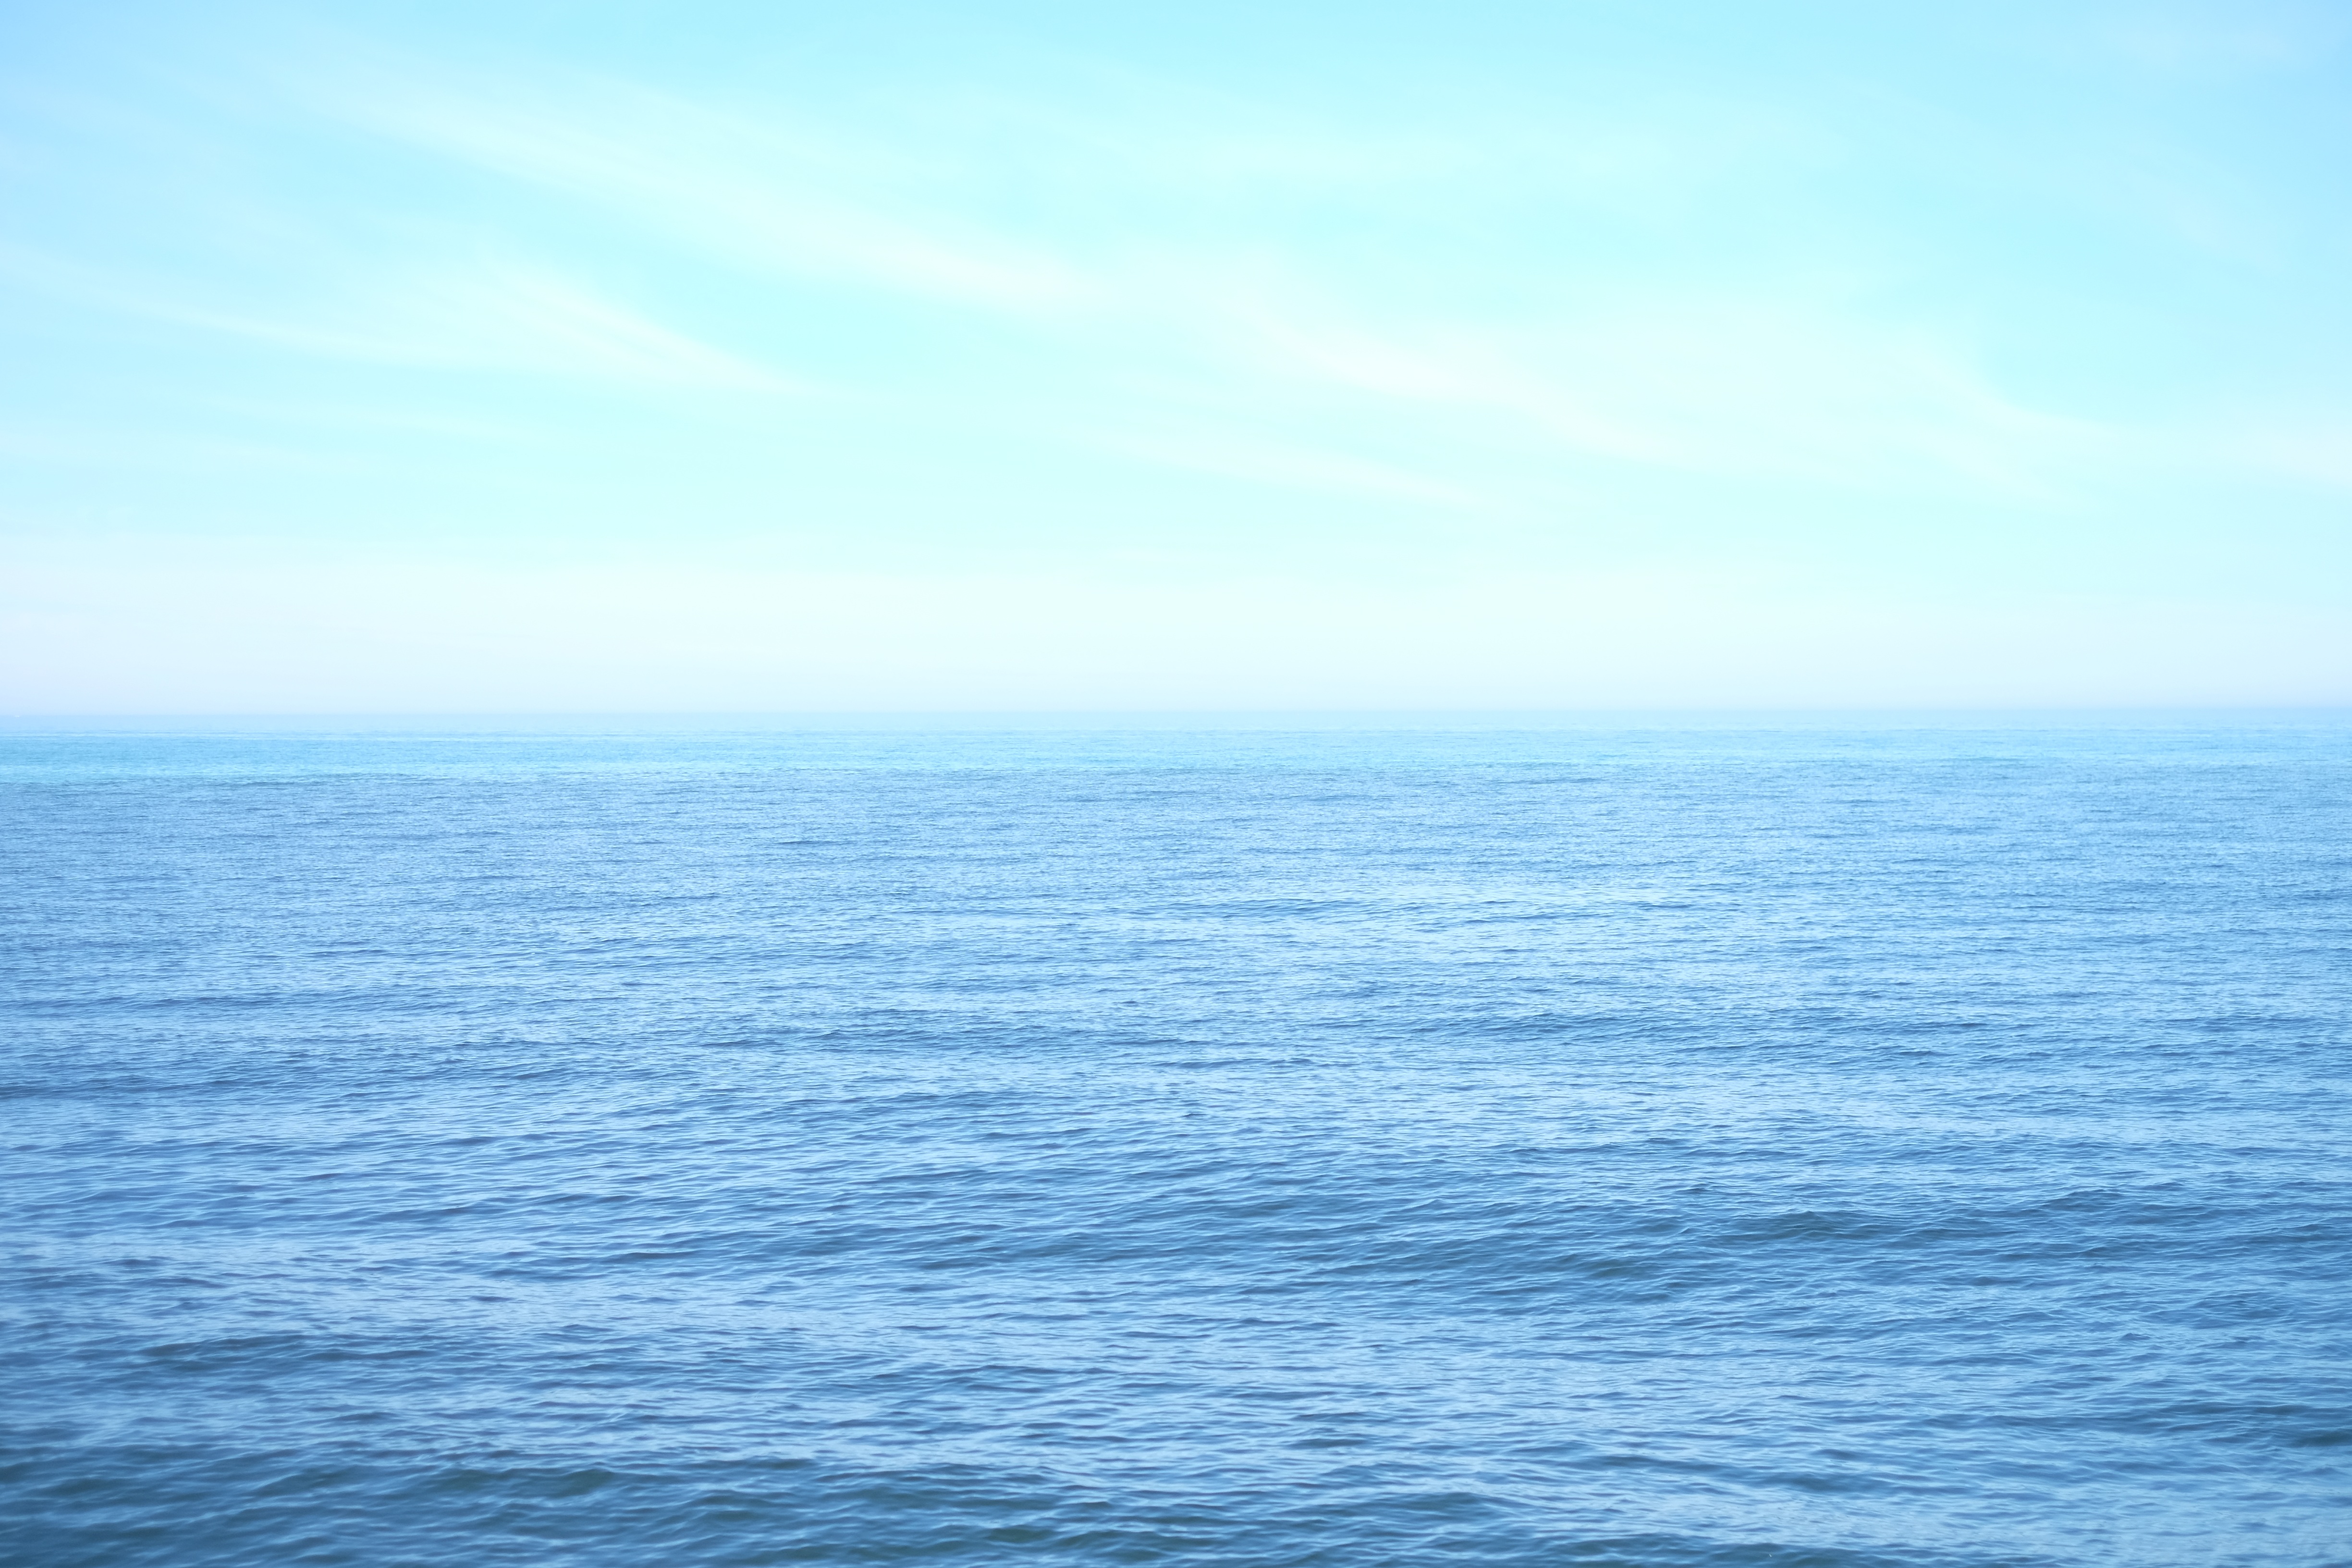
sea, coast, water, outdoor, ocean, horizon, liquid, cloud, sky, sunlight, shore, wave, summer, vacation, travel, clear, environment, color, bay, blue, leisure, body of water, pure, backdrop, cape, refreshing, wavy, wind wave